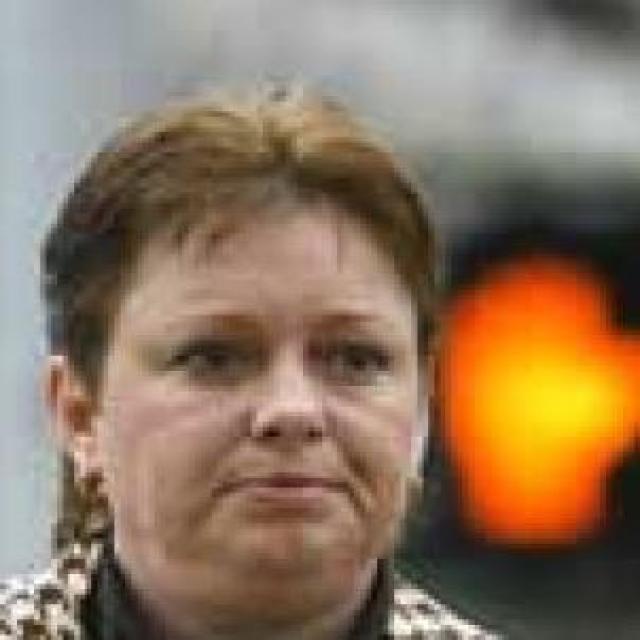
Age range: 45-64